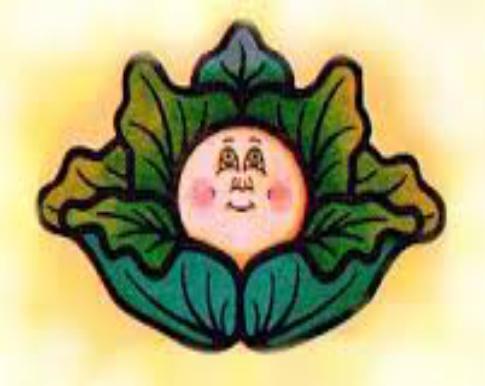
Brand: Cabbage Patch Kids
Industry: Leisure